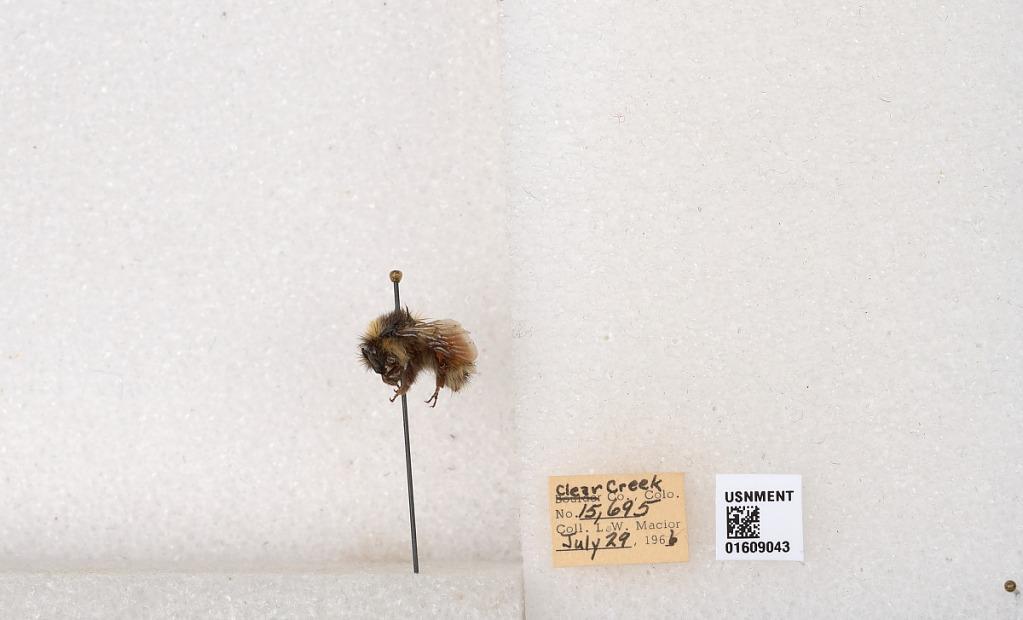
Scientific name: Bombus (Pyrobombus) sylvicola Kirby
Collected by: L. Macior
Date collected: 1966-7-29
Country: United States
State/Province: Colorado
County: Clear Creek
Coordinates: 39.6856, -105.645